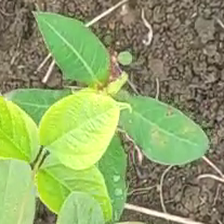
Weed species: Moti_dudhi(Euphorbia_geneculata_L)